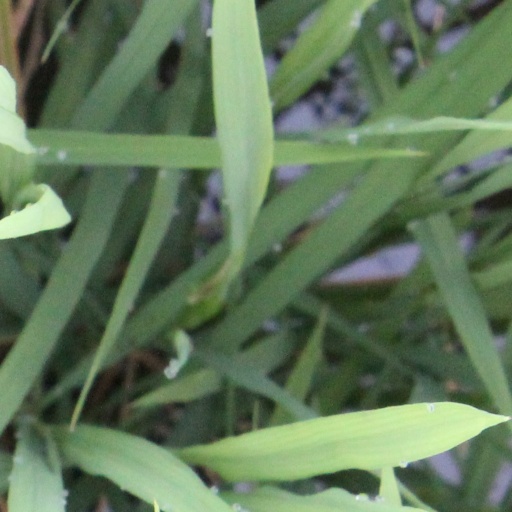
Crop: rice